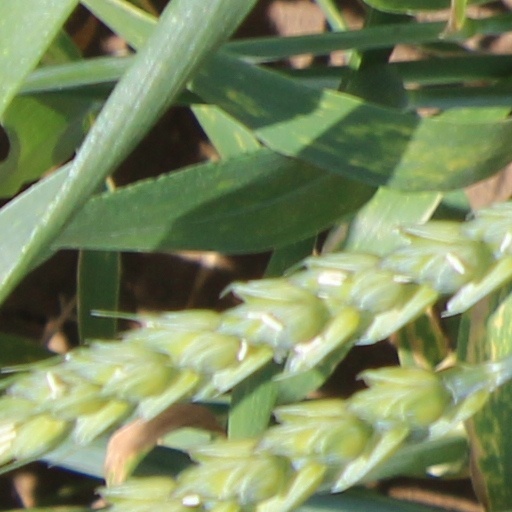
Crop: wheat